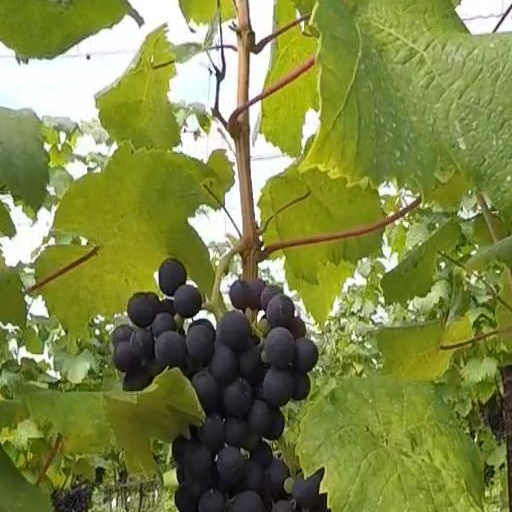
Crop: grape